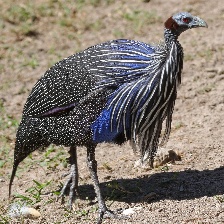
Species: GUINEAFOWL
Scientific name: NUMIDIDAE